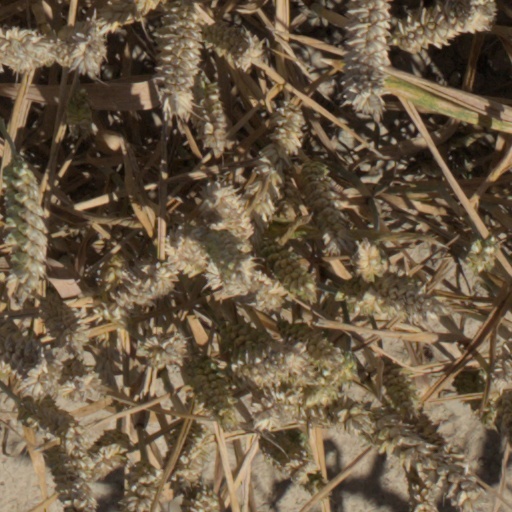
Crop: wheat